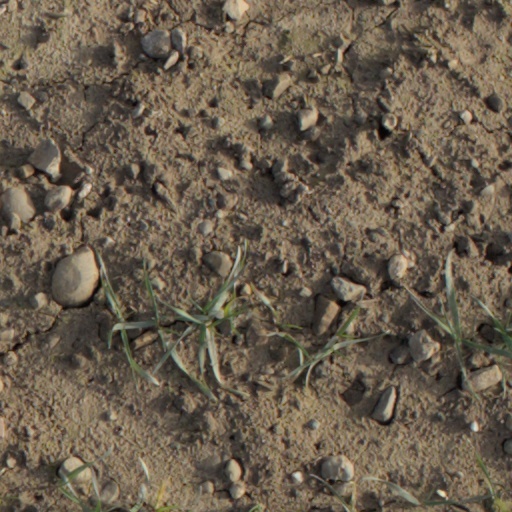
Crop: wheat